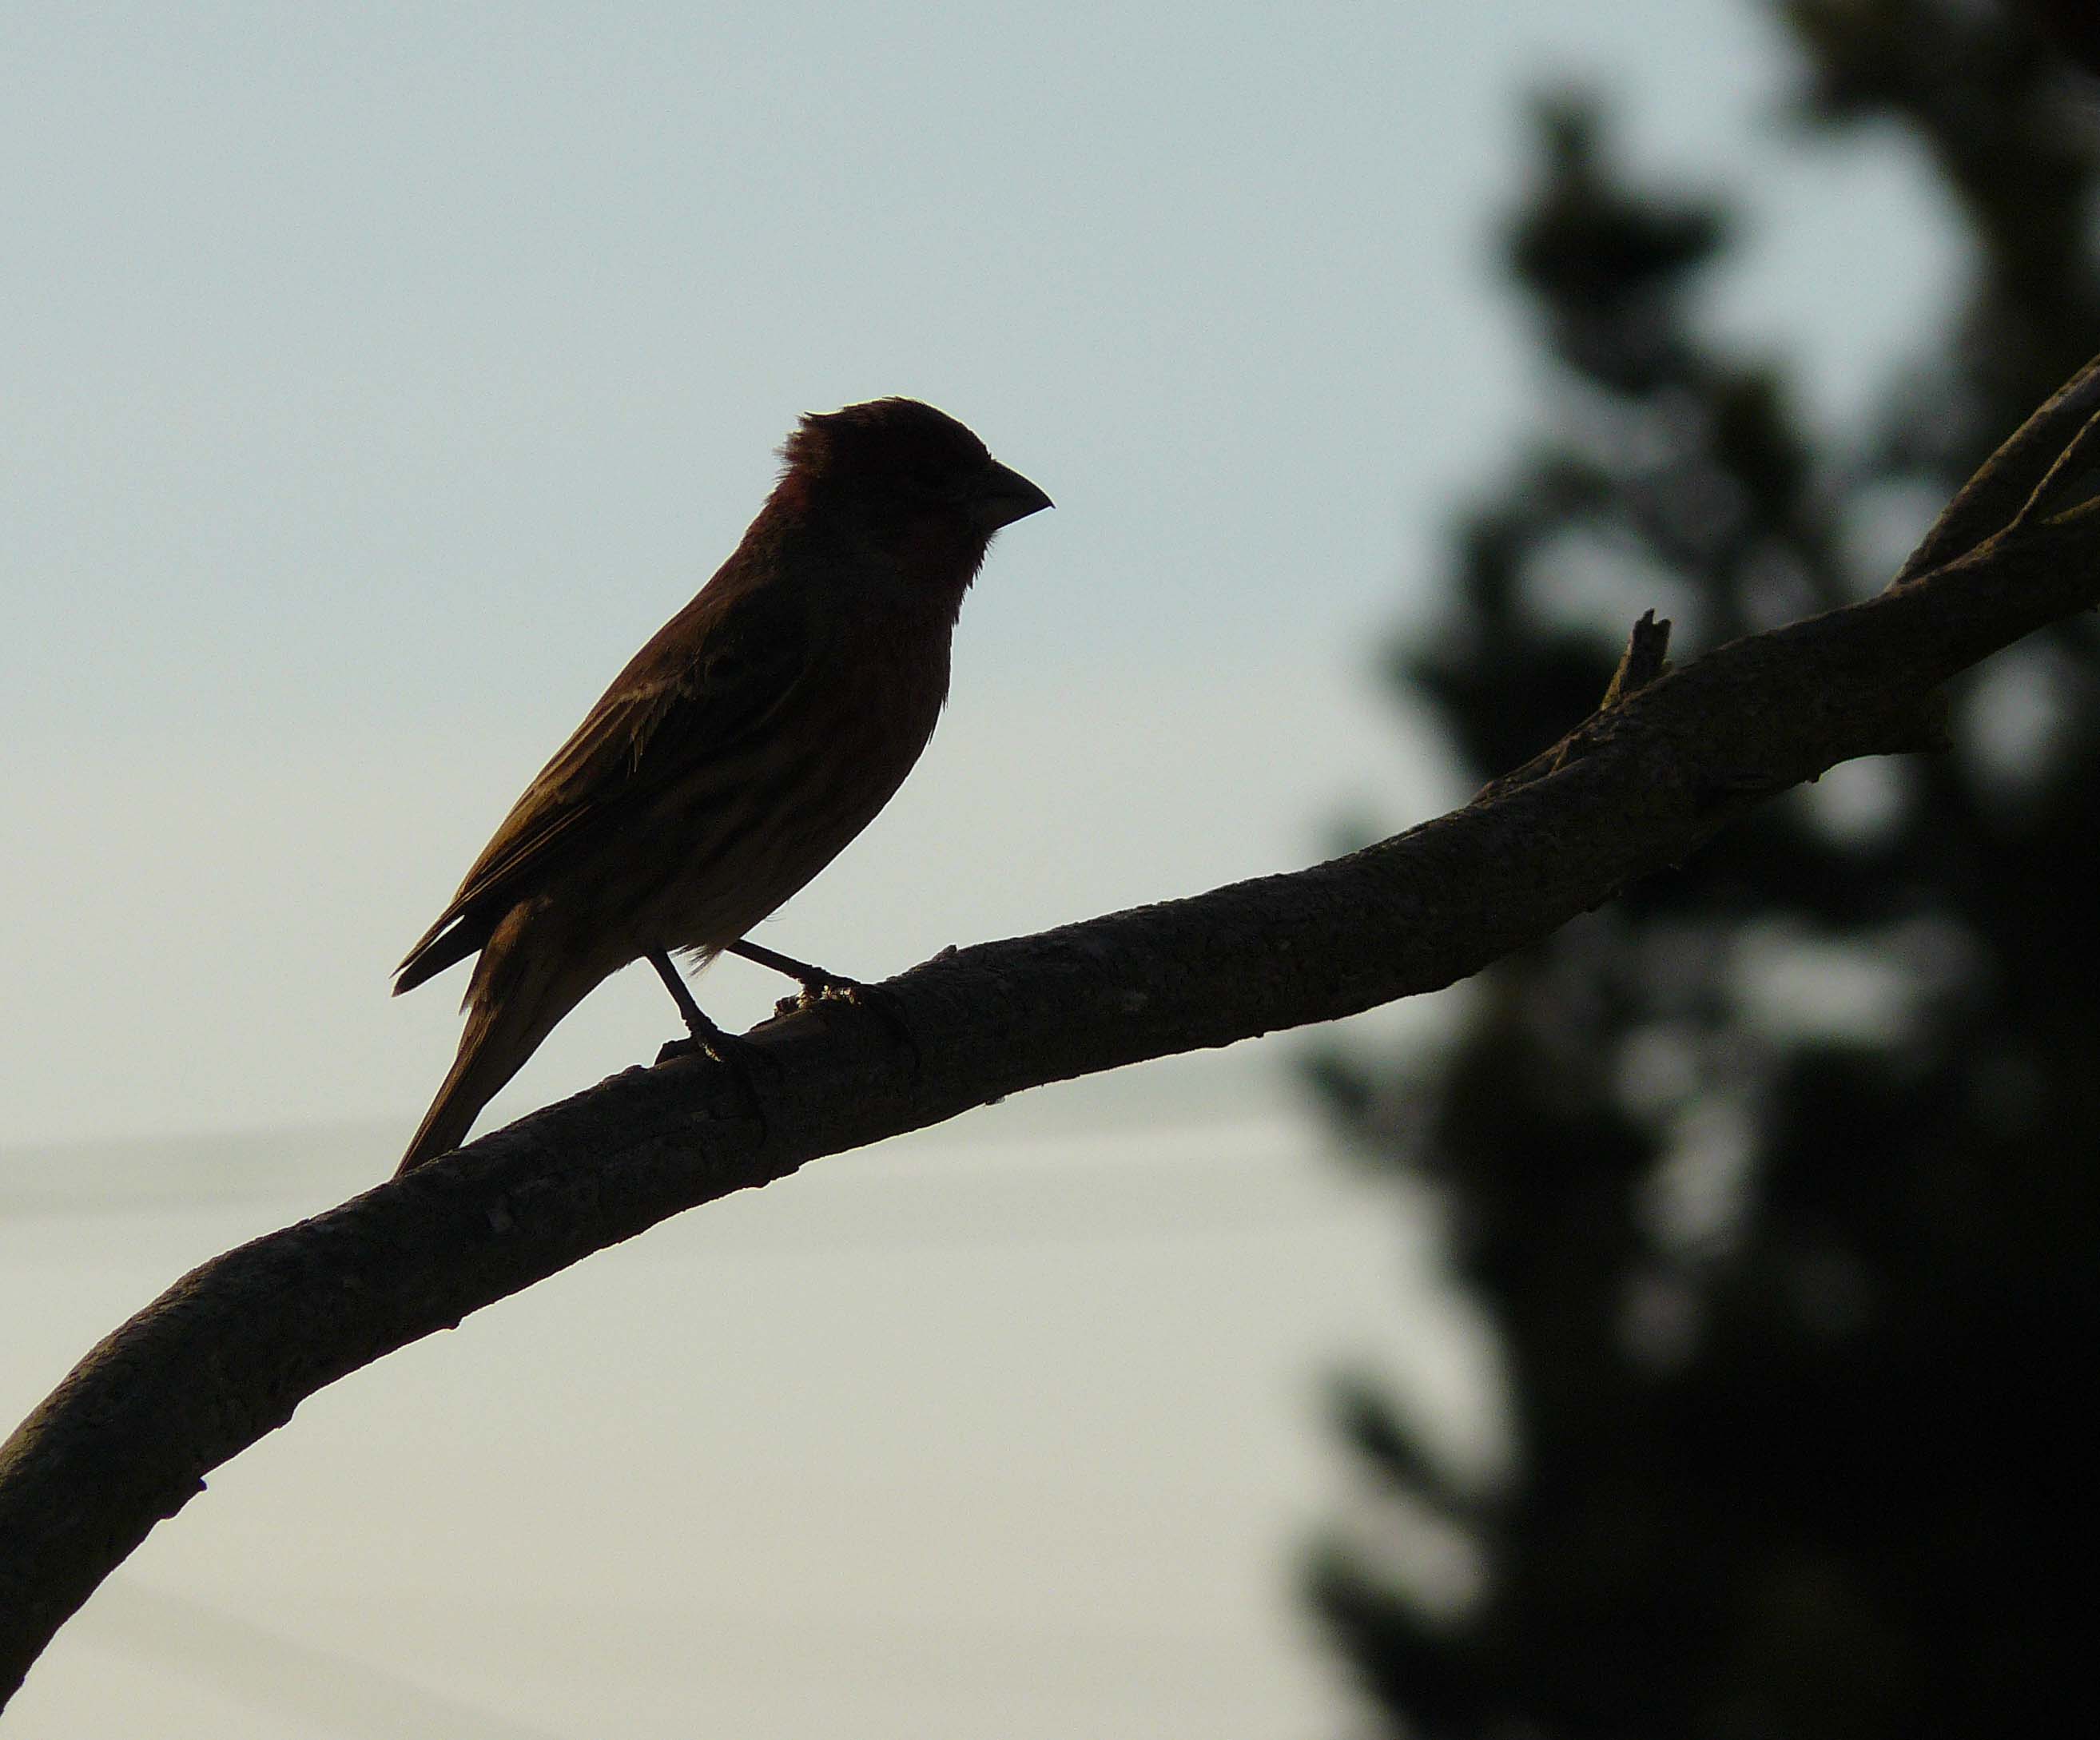
branch, bird, wing, wildlife, beak, fauna, crow, close up, birds, vertebrate, housefinch, blackbird, identify, losososcalif, haemorhousmexicanus, american crow, perching bird, emberizidae